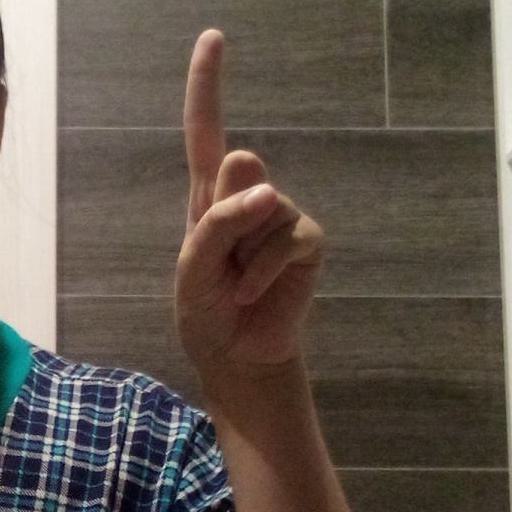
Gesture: one